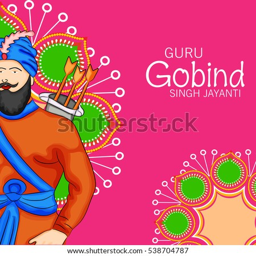
vector illustration of a banner for founding figure .